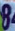
Number: 8